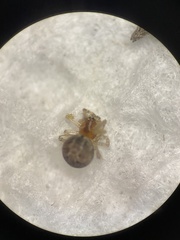
Species: Parasteatoda_tepidariorum